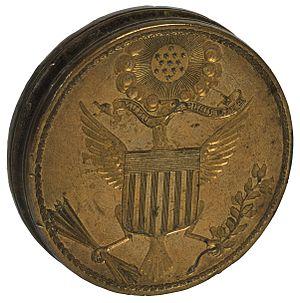
Cette page concerne des événements d'actualité qui se sont produits durant l'année 1782 du calendrier grégorien aux États-Unis.
10 septembre : mémoire de Catherine II de Russie à Joseph II, à qui elle propose un partage de l’empire ottoman et la fondation d’un empire de Dacie. La Bosnie et la Serbie reviendraient à l’Autriche. Joseph II veut reprendre les hostilités contre les Turcs et s’allie avec l’impératrice de Russie, qui initie une politique de pénétration et de colonisation des territoires turcs et s’appuie sur une politique de protections des orthodoxes soumis à l’administration turque. Les Russes s’infiltrent en Géorgie.